Isaac Asimov

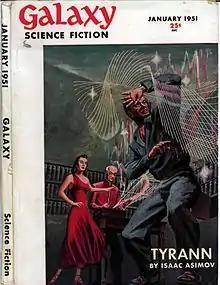
The first installment of Asimov's "Tyrann" was the cover story in the fourth issue of "Galaxy Science Fiction" in 1951. The novel was issued in book form later that year as "The Stars Like Dust".

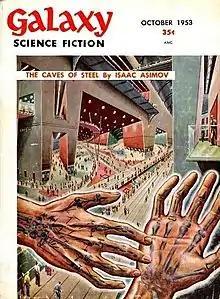
The first installment of Asimov's "The Caves of Steel" on the cover of the October 1953 issue of "Galaxy Science Fiction", illustrated by Ed Emshwiller

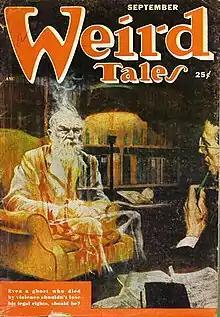
The novelette "Legal Rites", a collaboration with Frederik Pohl, the only Asimov story to appear in "Weird Tales"

Asimov became a science fiction fan in 1929, when he began reading the pulp magazines sold in his family's candy store. At first his father forbade reading pulps until Asimov persuaded him that because the science fiction magazines had "Science" in the title, they must be educational. At age 18 he joined the Futurians science fiction fan club, where he made friends who went on to become science fiction writers or editors.